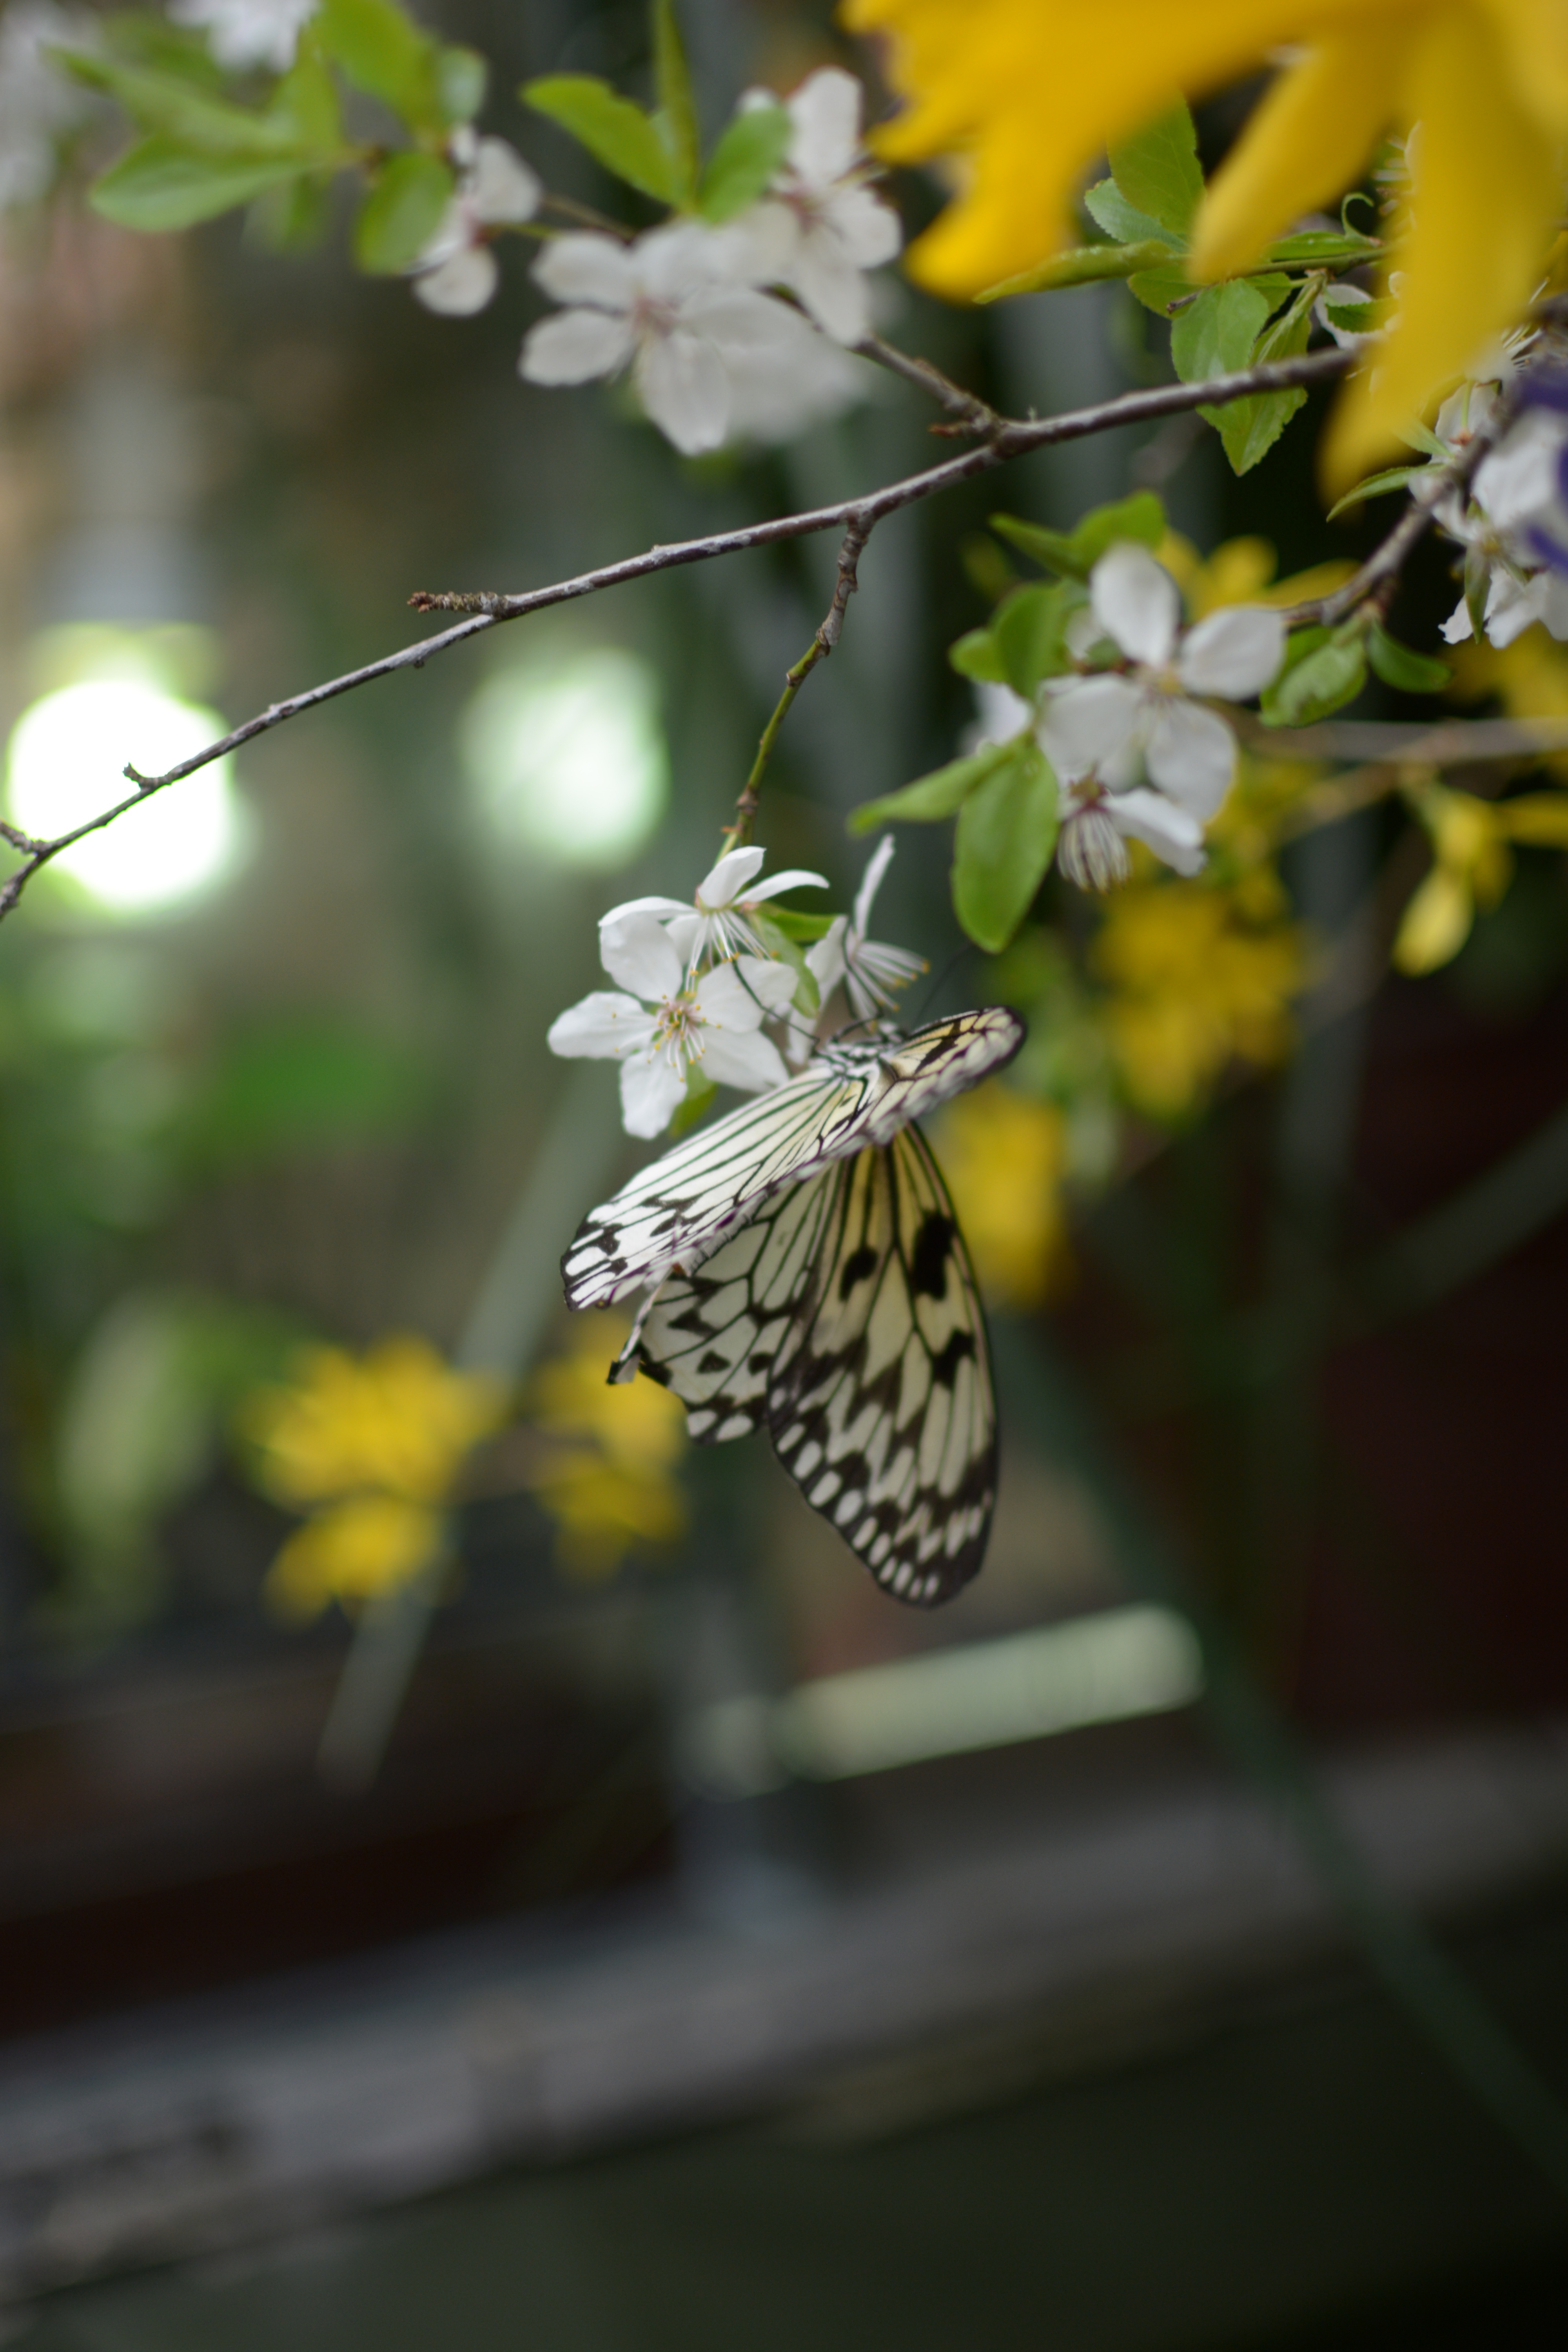
nature, branch, photography, leaf, flower, spring, green, insect, botany, butterfly, yellow, close, flora, fauna, invertebrate, close up, monarch butterfly, macro photography, arthropod, pollinator, moths and butterflies